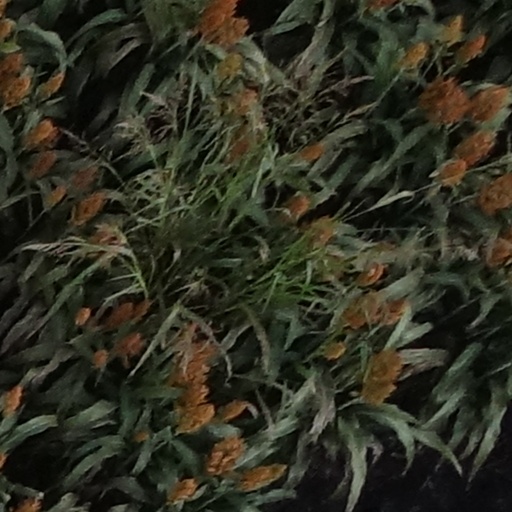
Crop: sorghum